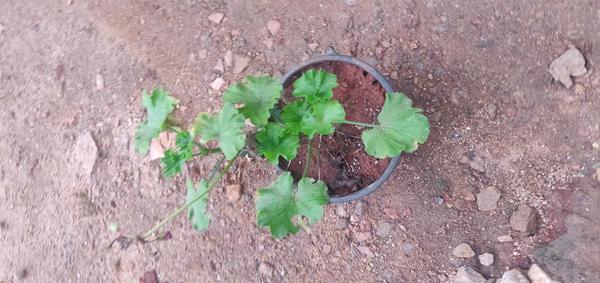
Plant: Geranium